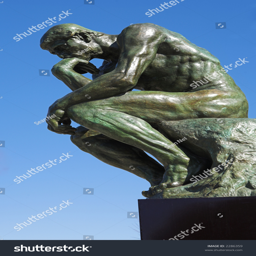
a copy of the famous bronze sculpture of â €